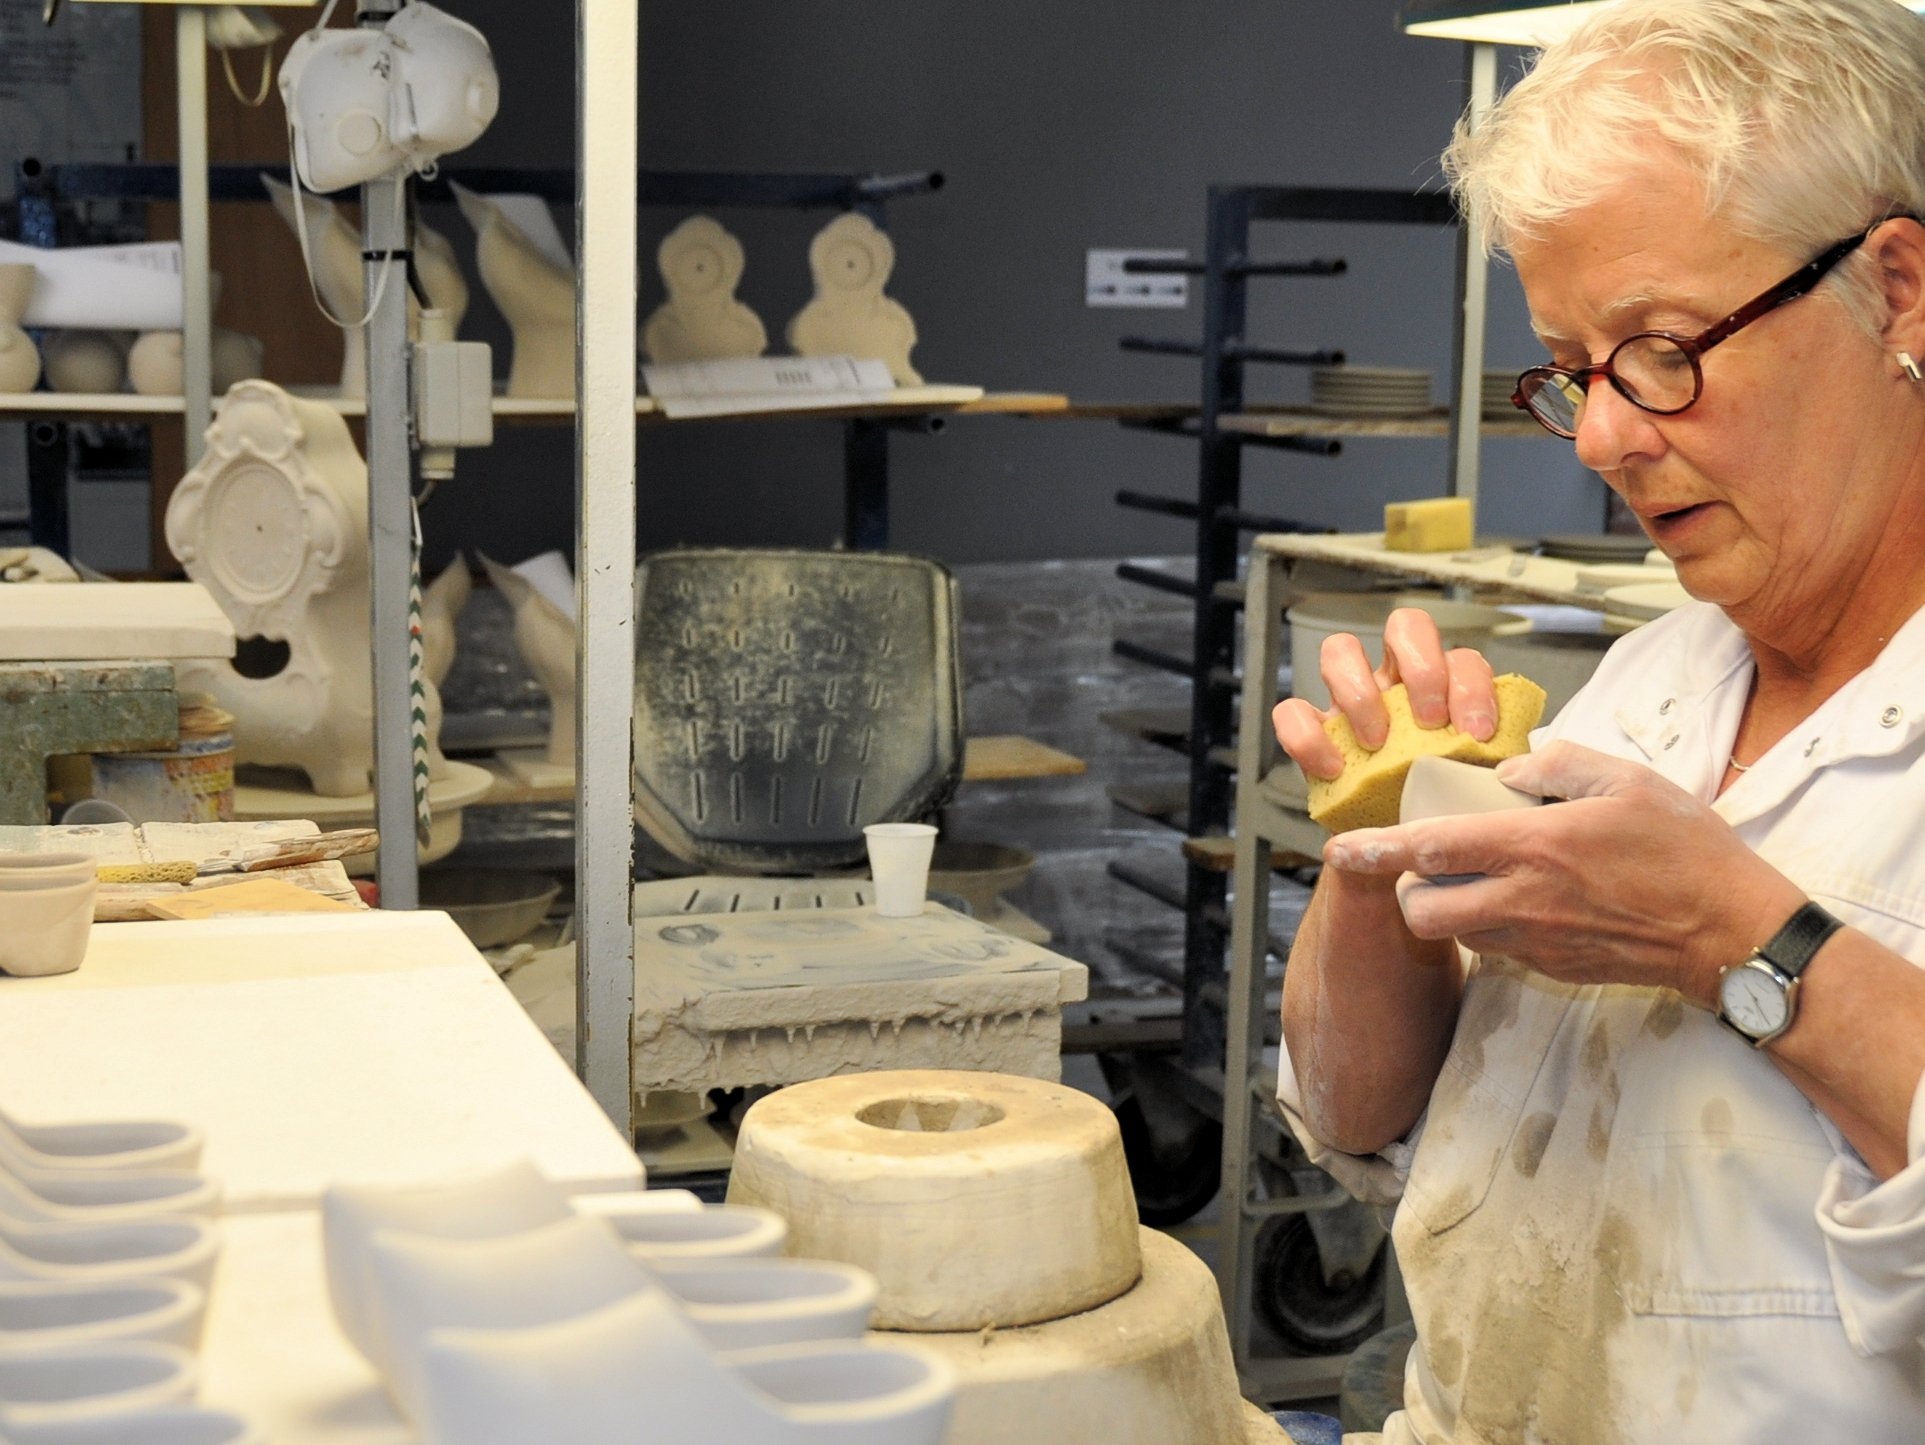
person, food, ceramic, factory, craft, bakery, cook, worker, holland, netherlands, dutch, porcelain, delft, clogs, sense